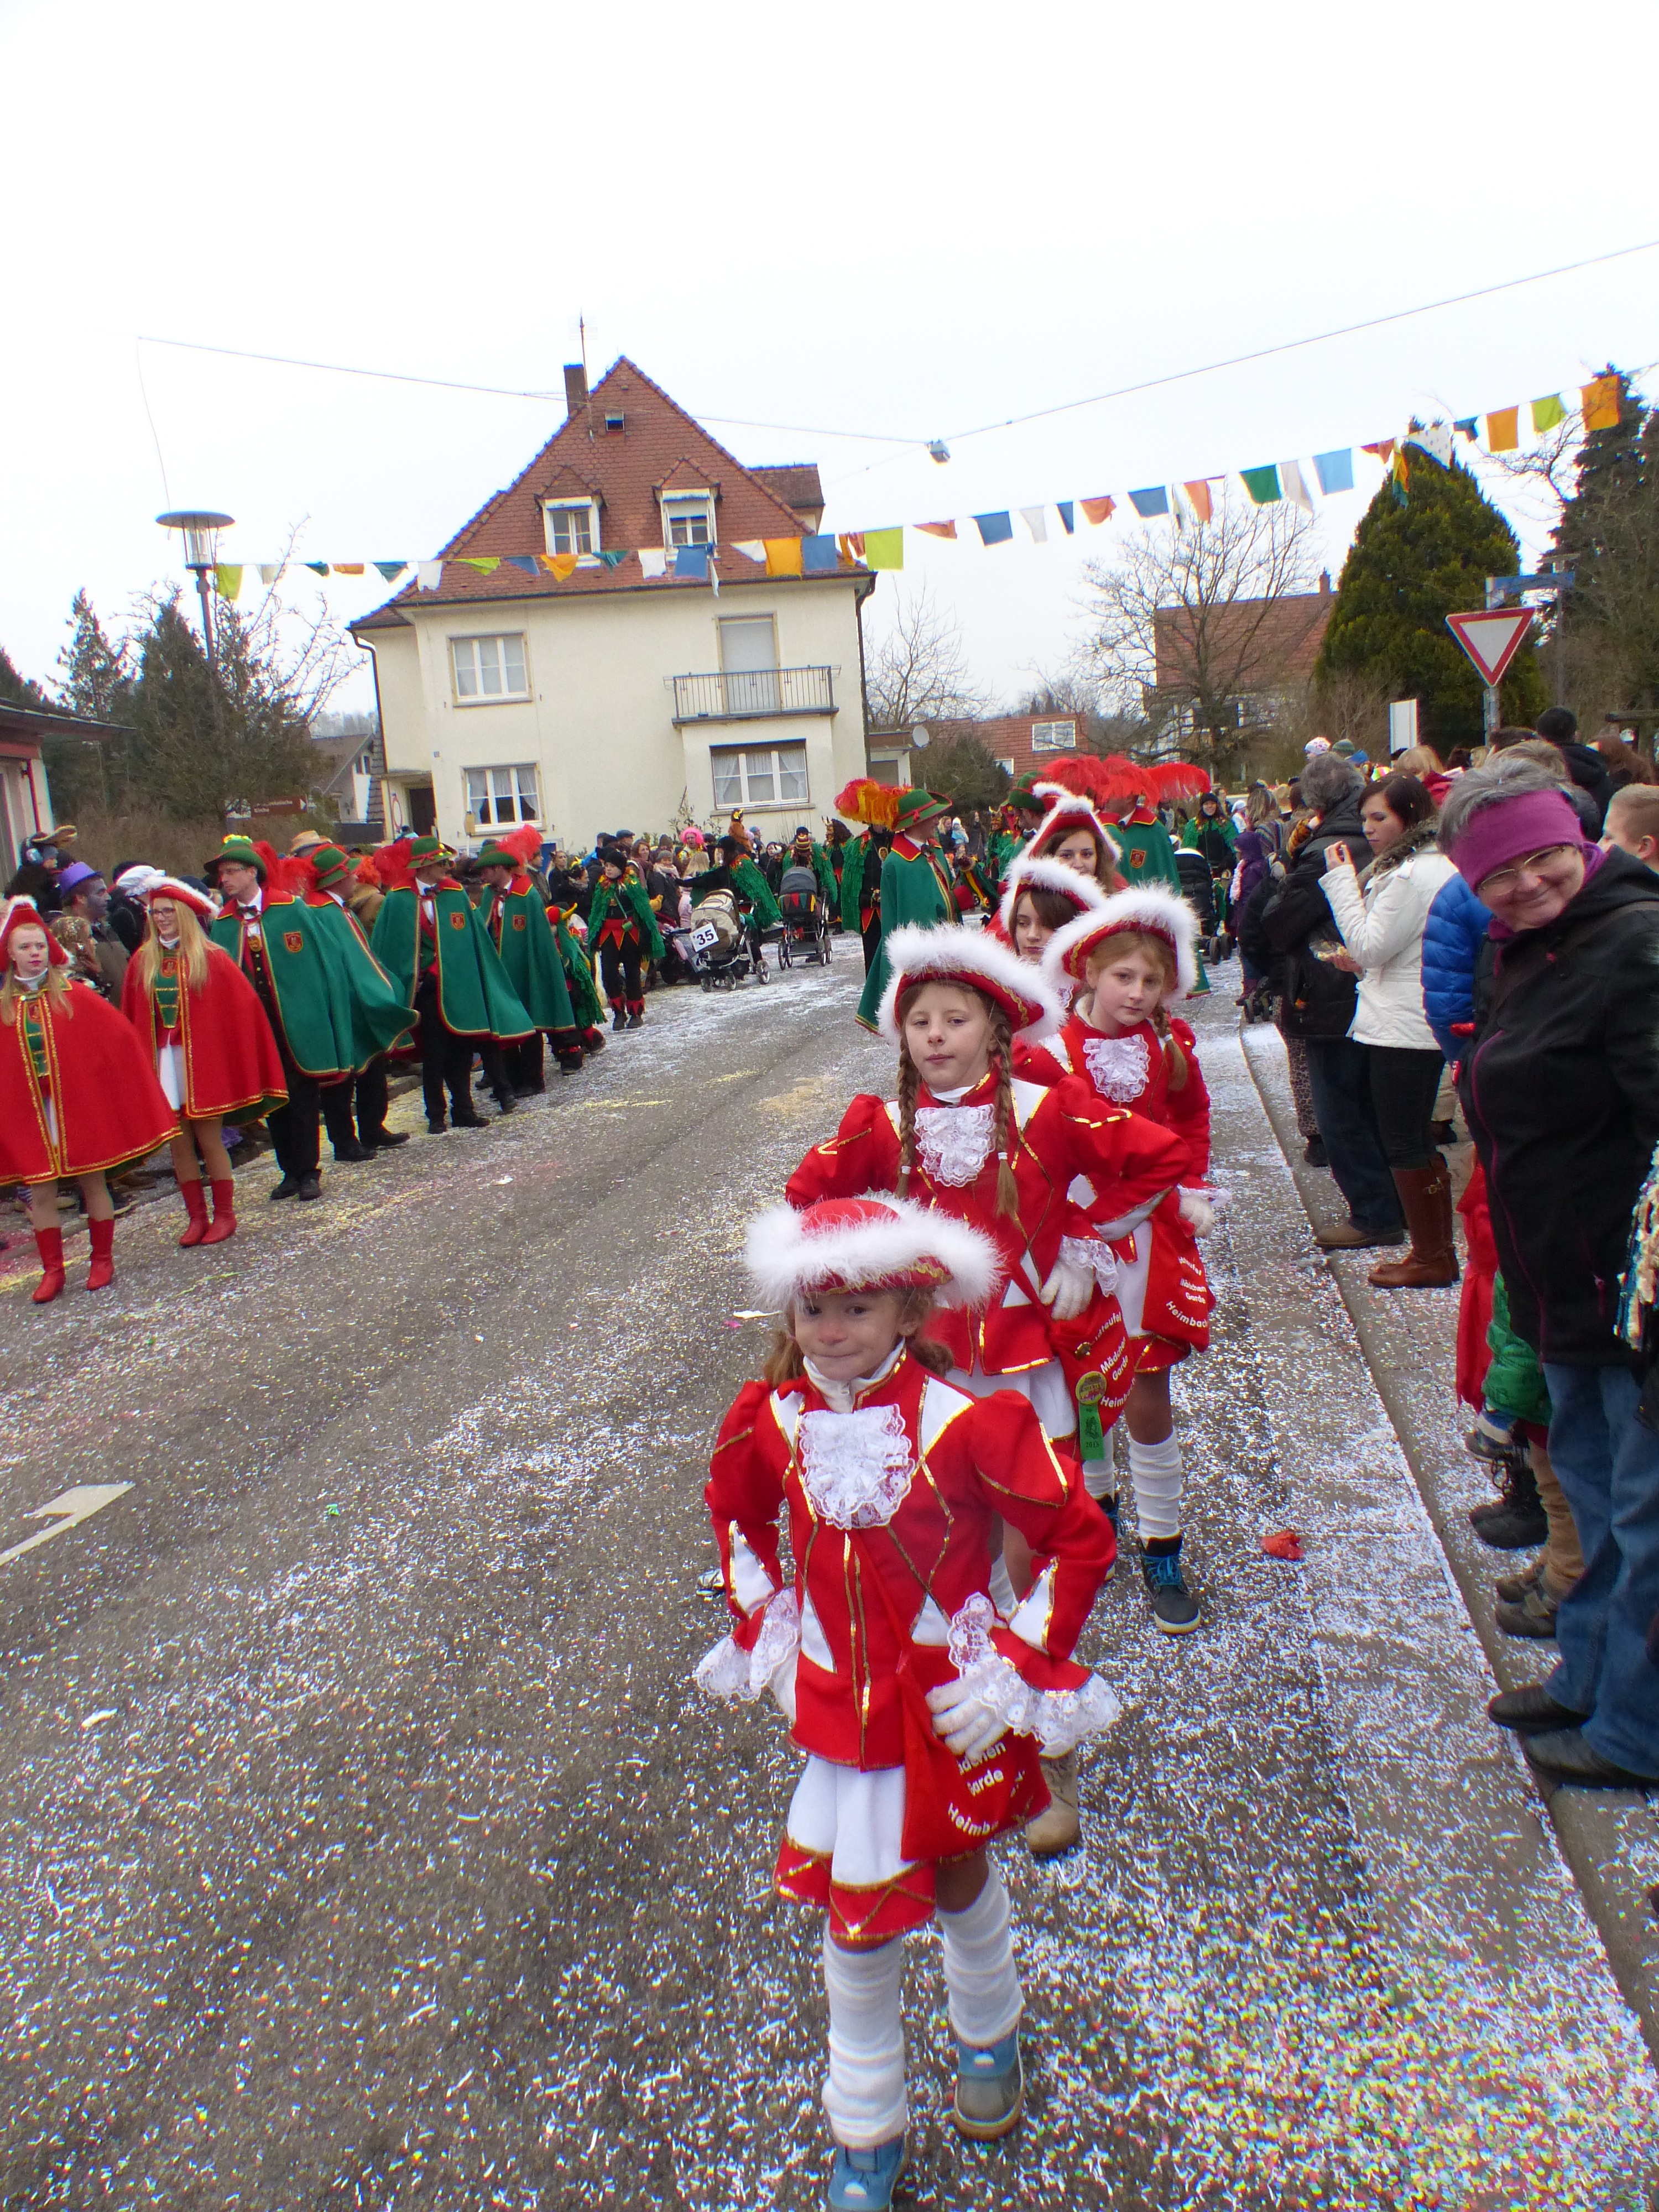
carnival, festival, march, event, guard, strassenfasnet, shrove monday